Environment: real
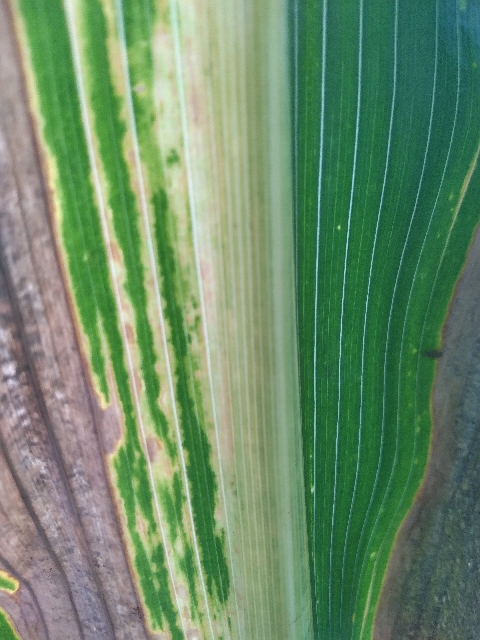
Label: lethal_necrosis